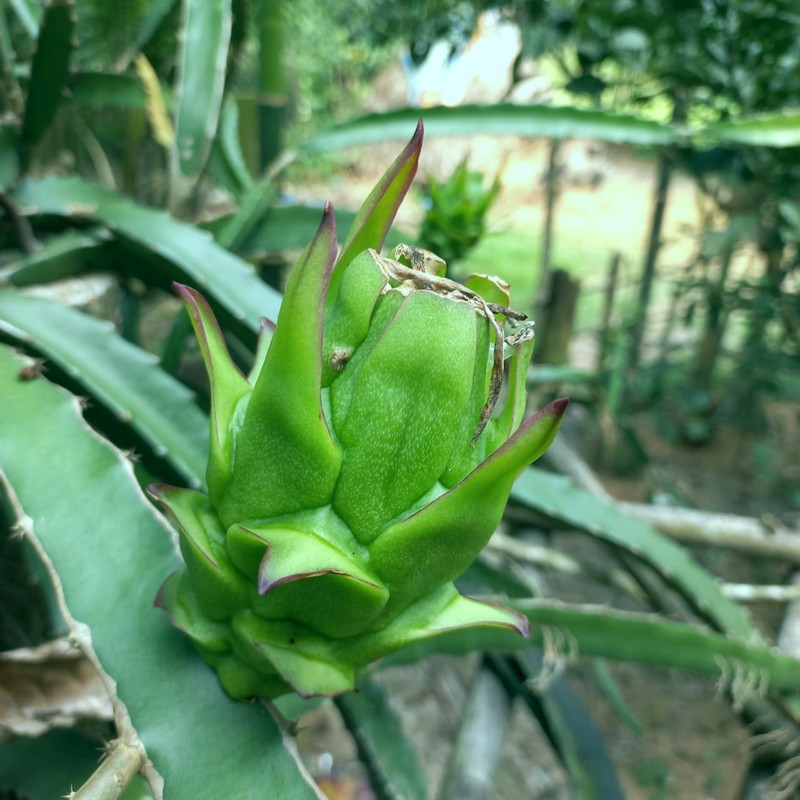
Label: Immature Dragon Fruit